Vincenzo Scamozzi

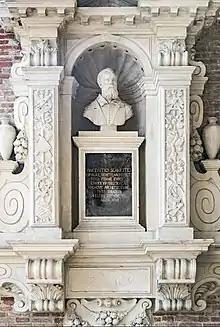
Monument to Vincenzo Scamozzi. Church of San Lorenzo, Vicenza

Scamozzi was born in Vicenza. His father was the surveyor and building contractor Gian Domenico Scamozzi; he was Scamozzi's first teacher, imbuing him with the principles of Sebastiano Serlio, laid out in Serlio's book. Vincenzo visited Rome in 1579–1580, and then moved to Venice in 1581. In 1599 to 1600, he visited the German Empire and France and left a sketchbook record of his impressions of French architecture, which first saw the light of day in 1959. Scamozzi is famous for having inherited several unfinished projects from Andrea Palladio at the time of Palladio's death in 1580 and for bringing them to their completed form.